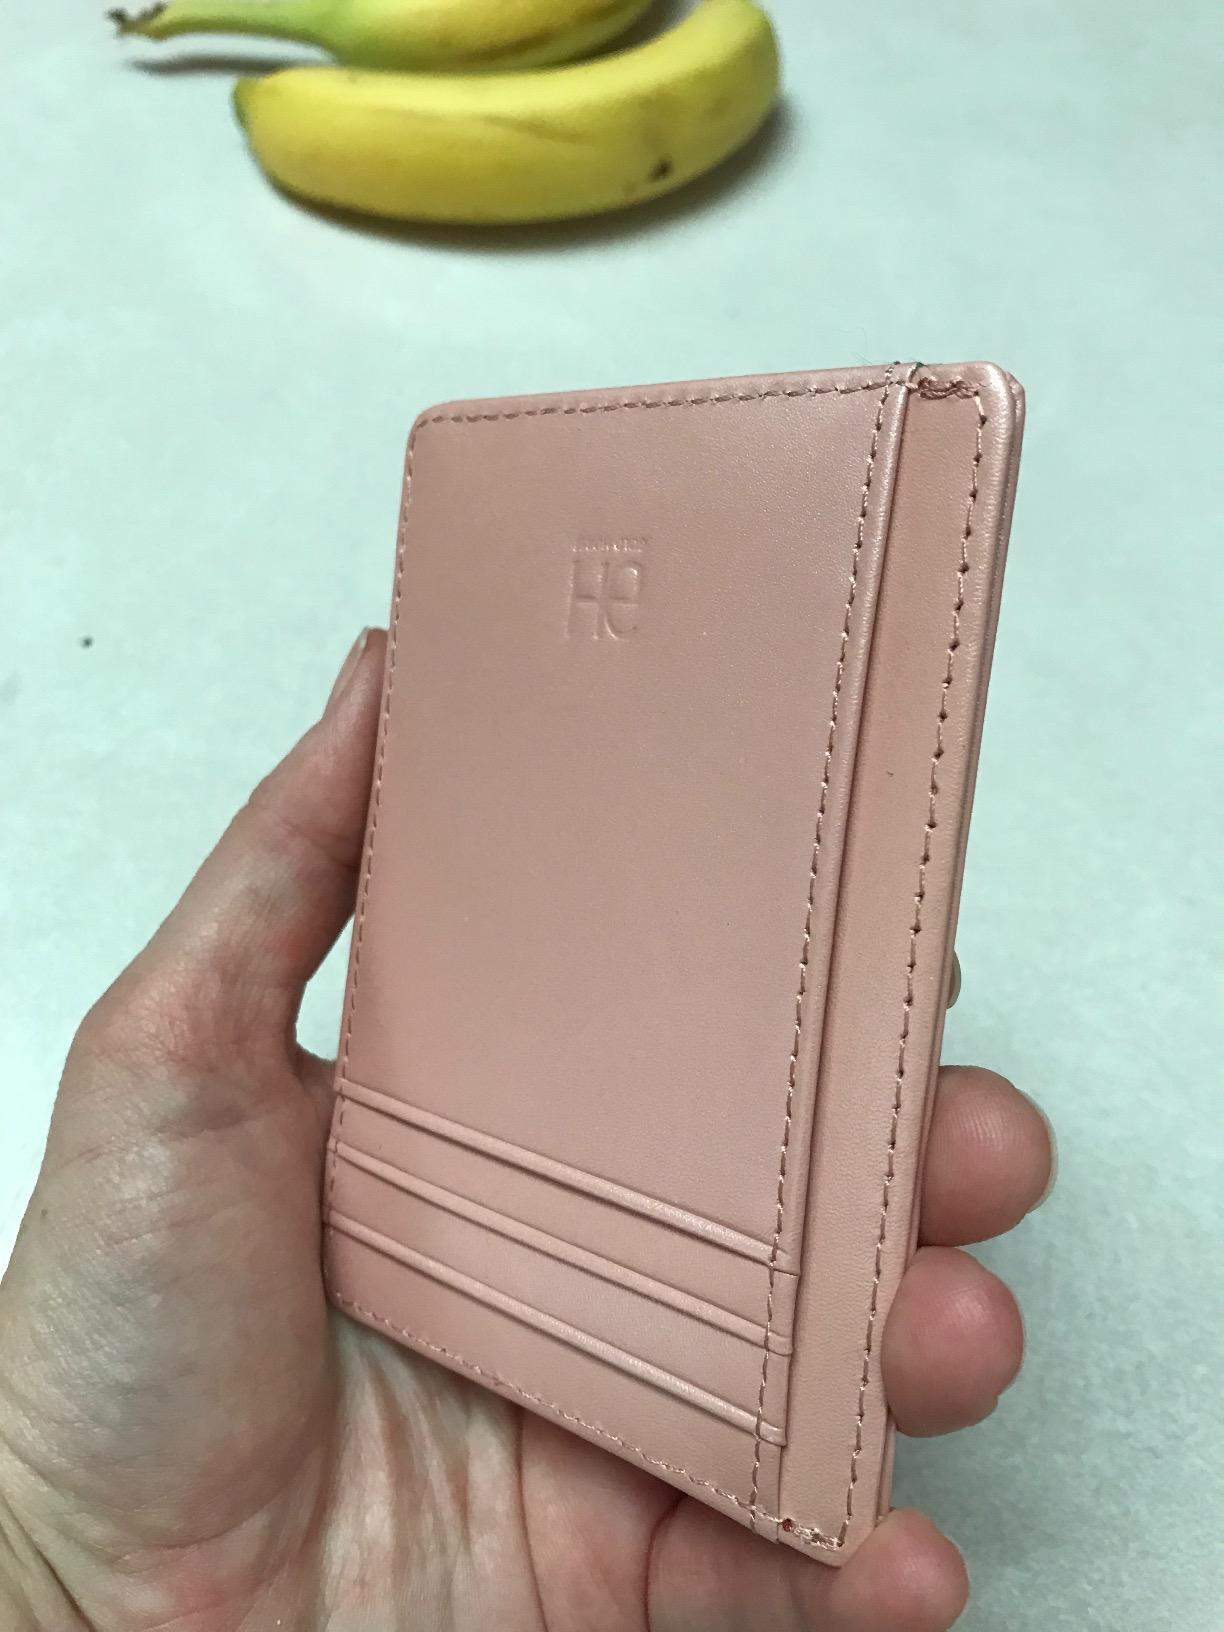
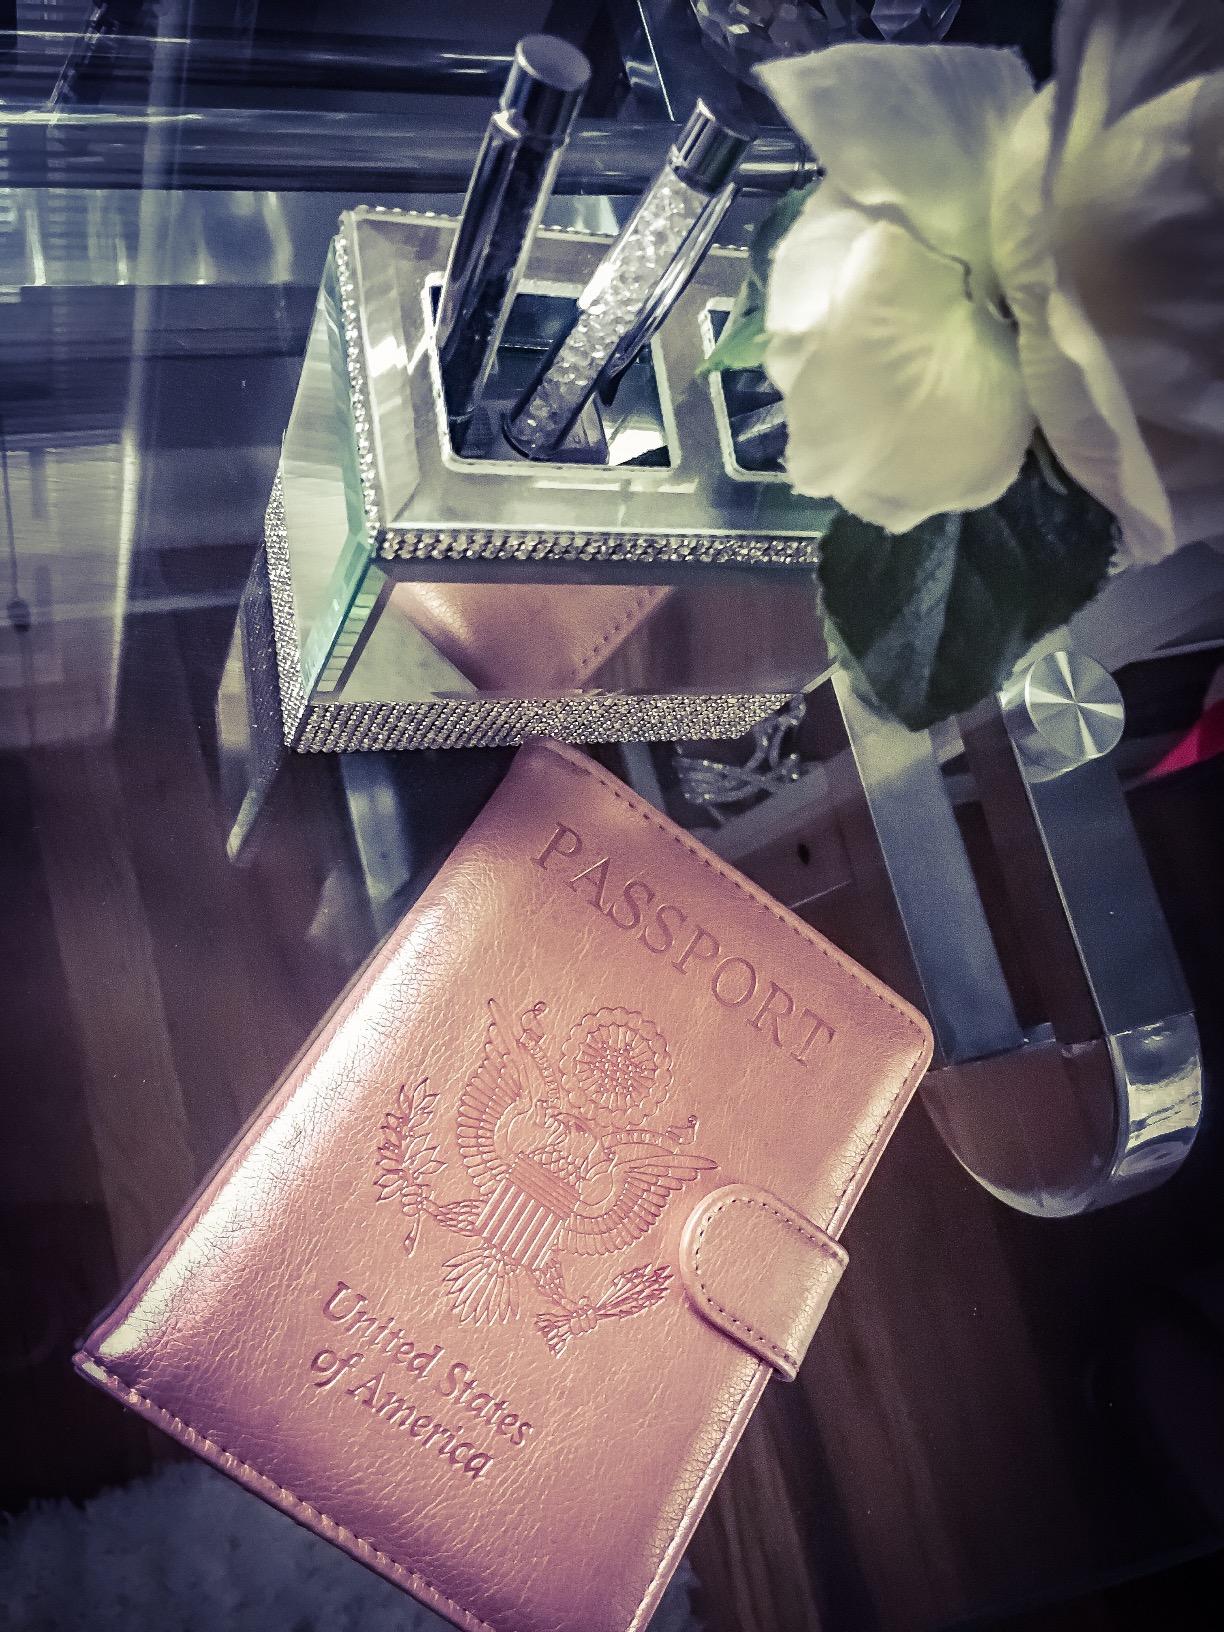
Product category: accessories_wallet
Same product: no